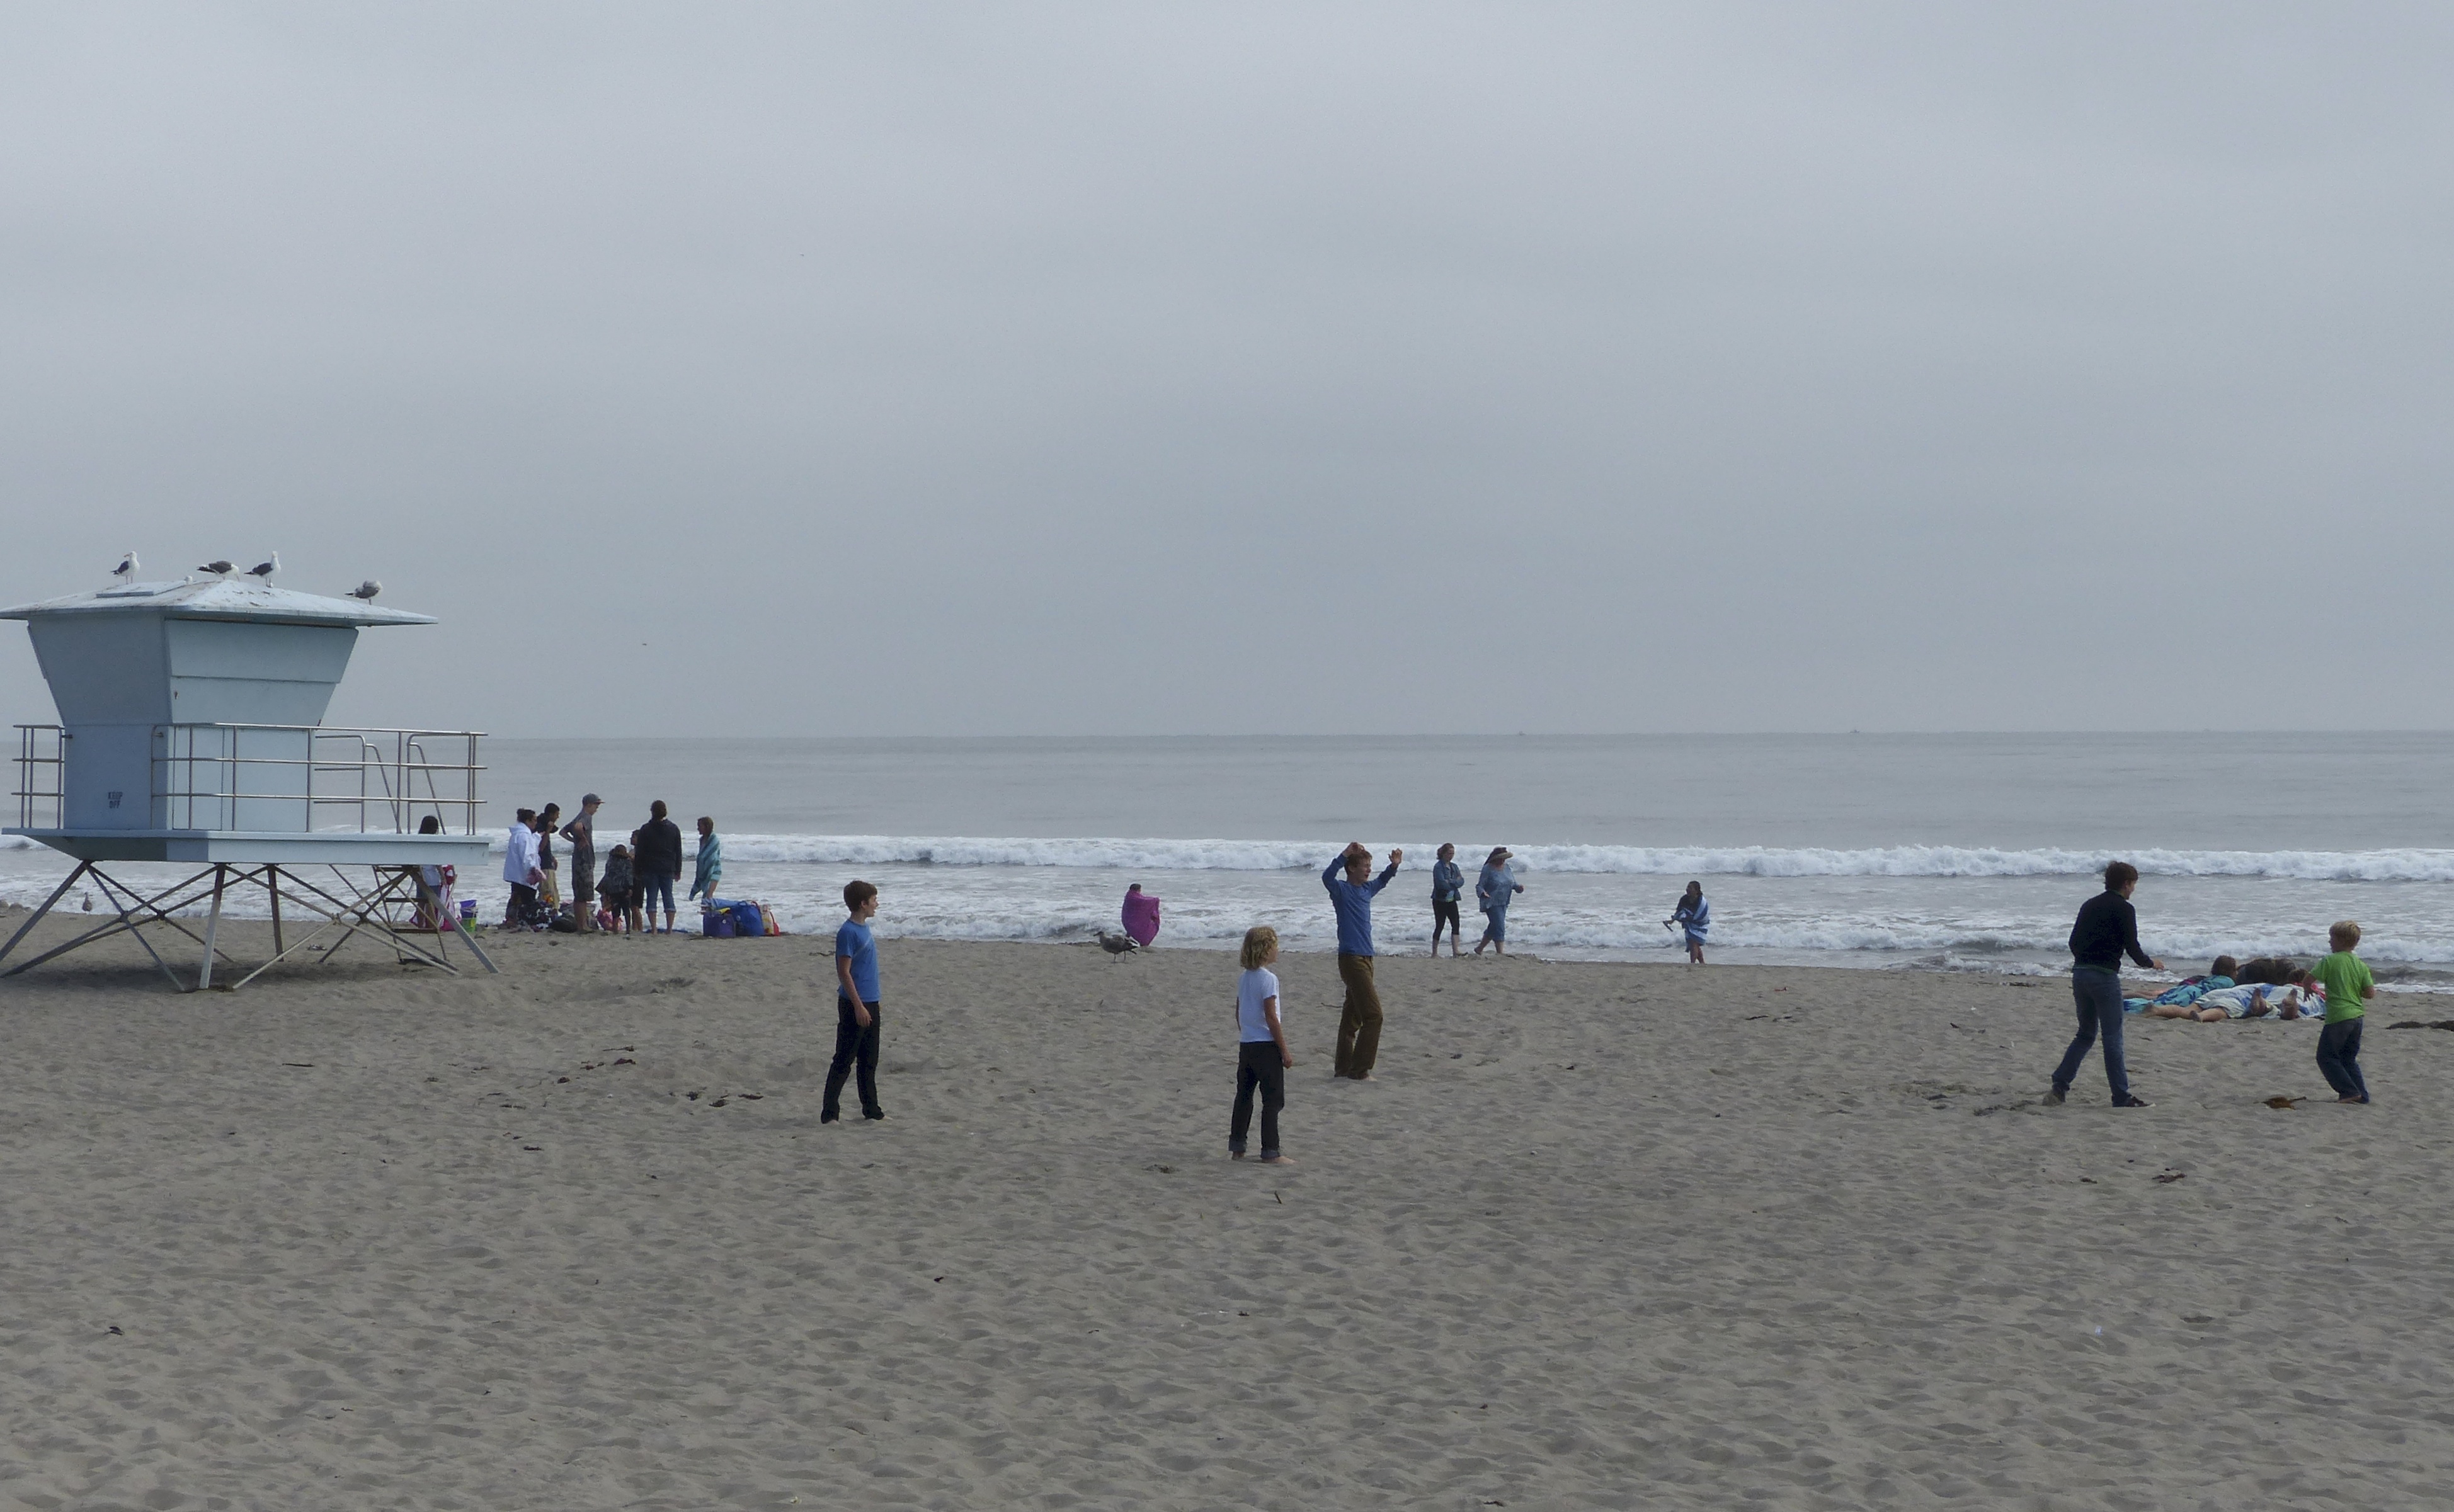
beach, sea, coast, sand, ocean, boardwalk, shore, walkway, travel, usa, bay, california, body of water, marincounty, stinson